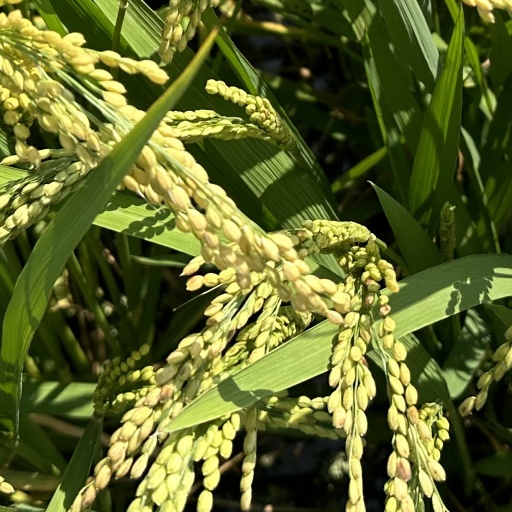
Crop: rice